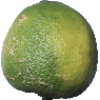
Label: Limes 1